Matakana

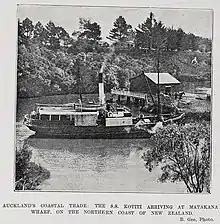
Northern Steamship Company's ss Kotiki (1898–1931) at Matakana Wharf in 1909. A passenger service from Auckland continued until 1938 and cargo until 1945. A sightseeing cruise now operates from the wharf

The Matakana West Road District was formed 26 September 1867 and the Matakana East Road District was formed 19 March 1868. The two road districts merged into one from 1868 to 1872 when they separated. The Matakana East Road District was abolished 1916–1921 and the Matakana West Road District was abolished 1911–1916.